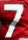
Number: 7